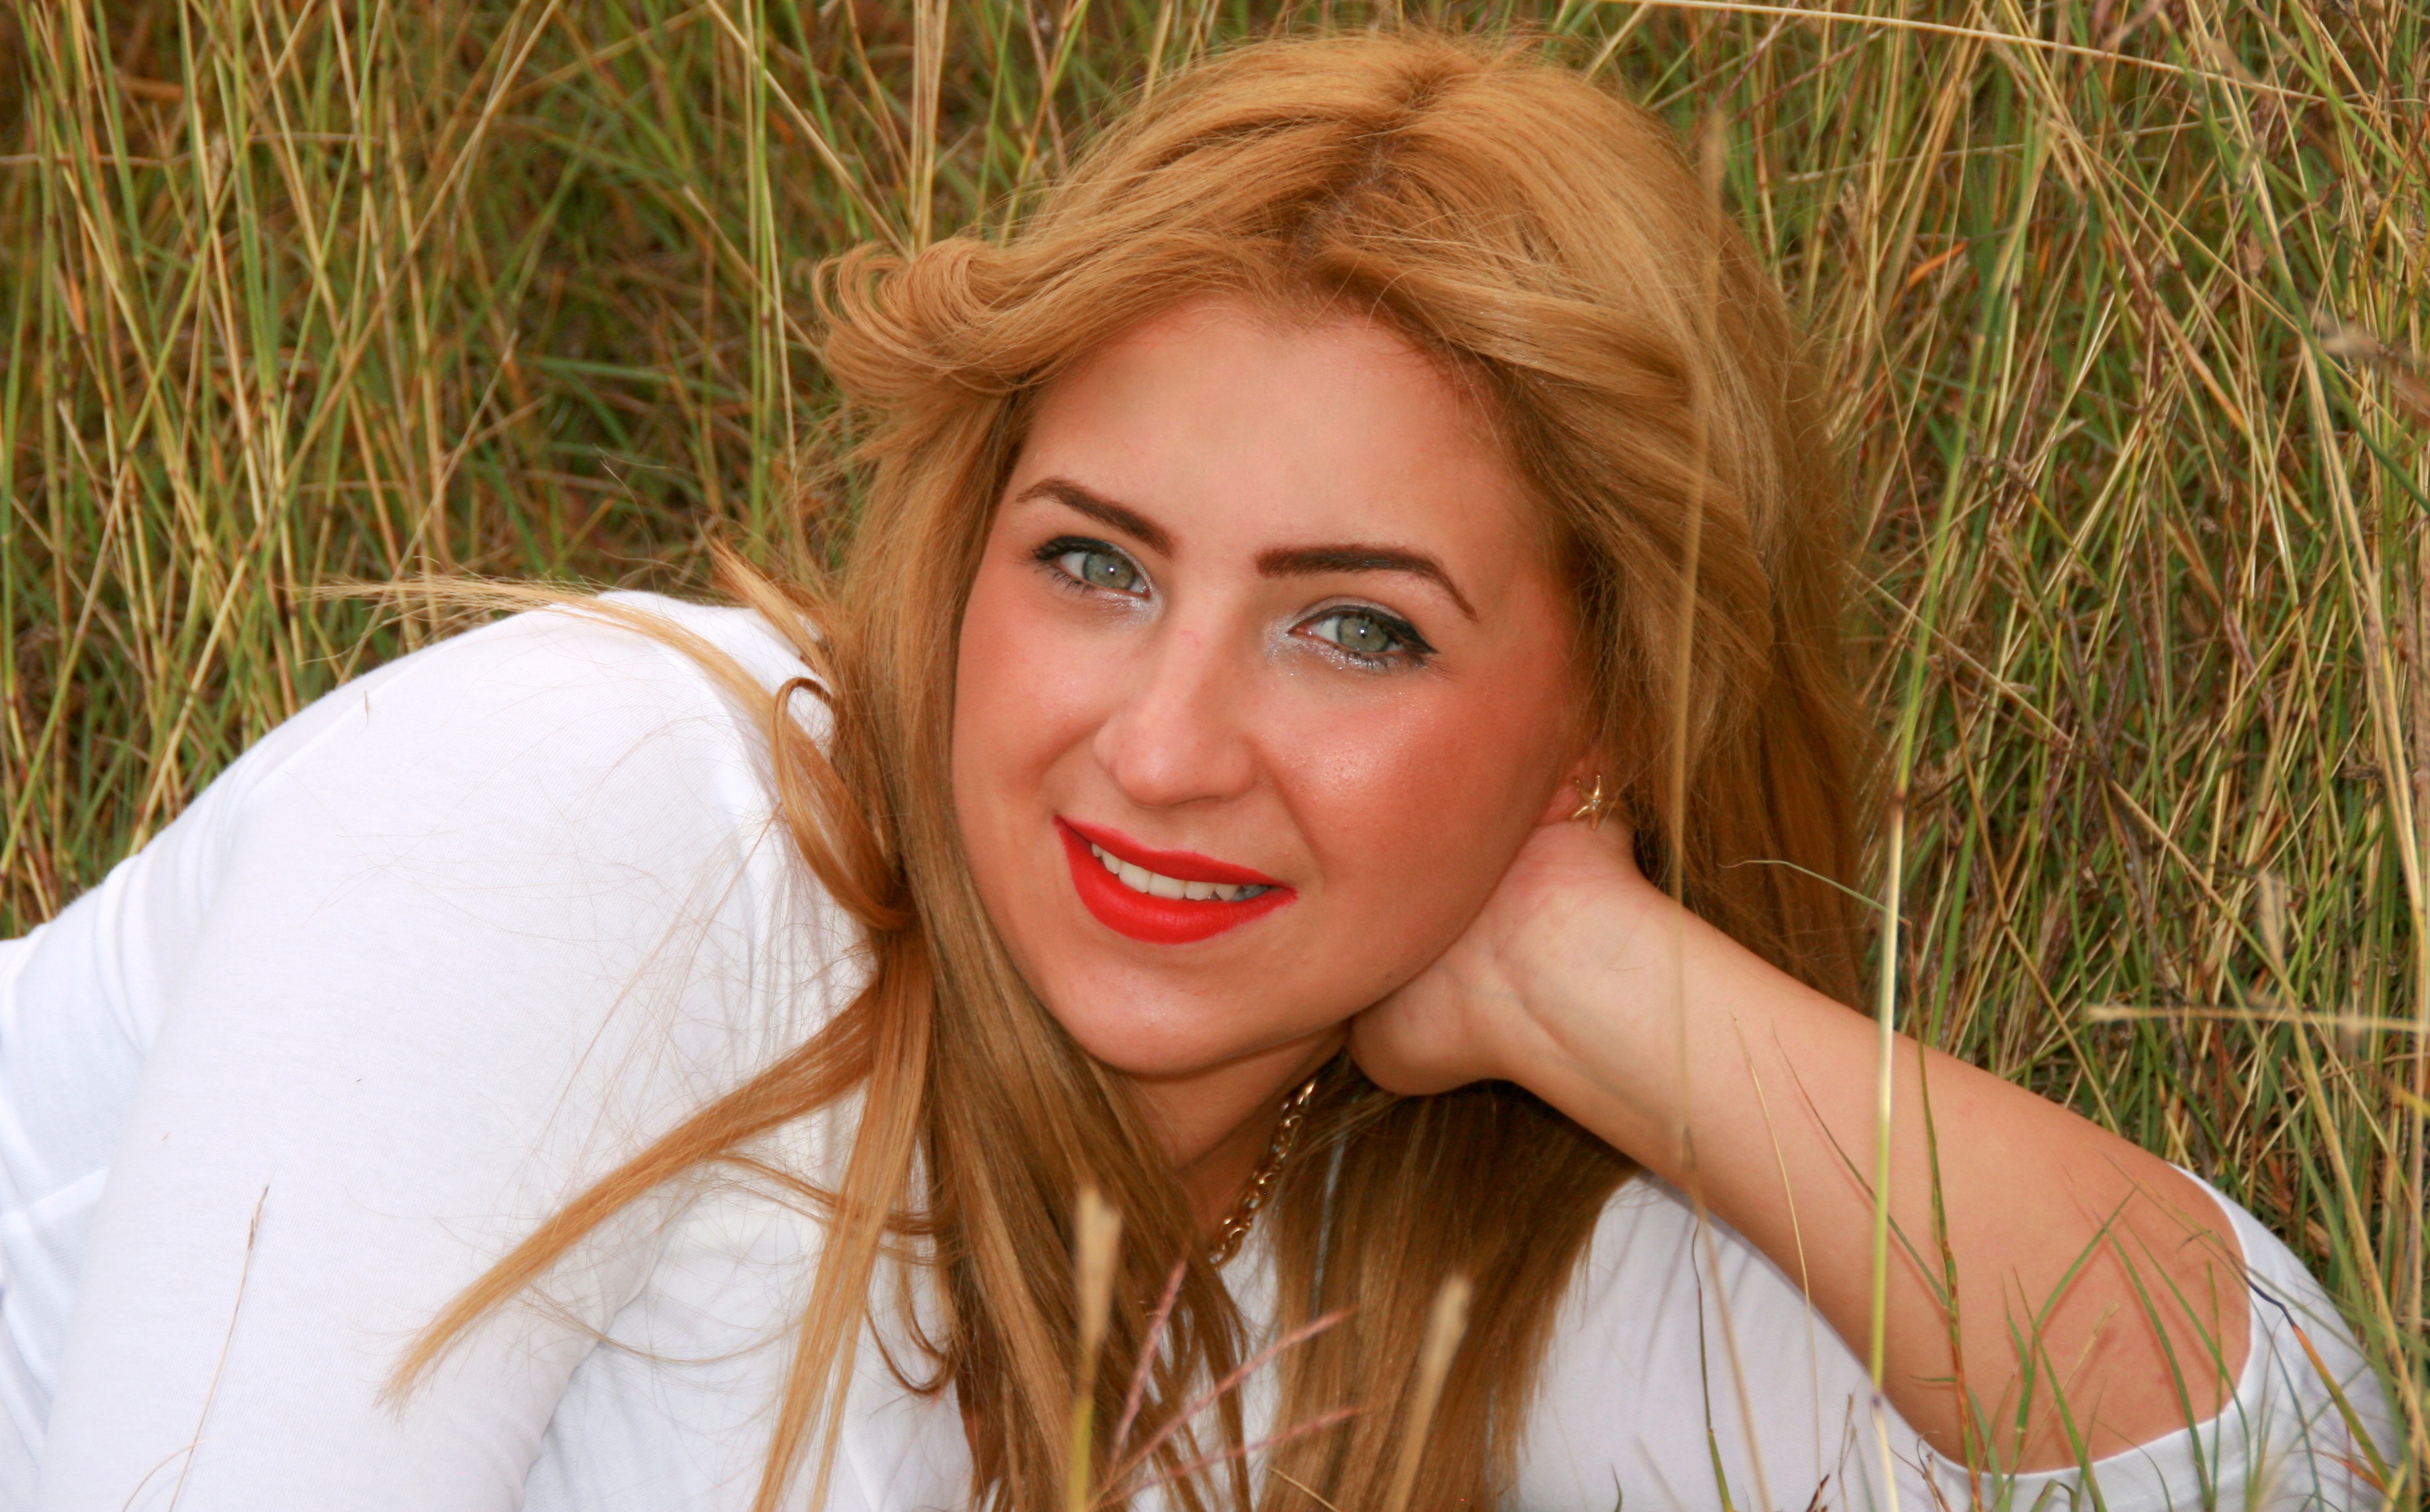
grass, person, girl, woman, hair, photography, portrait, model, spring, lady, facial expression, hairstyle, smile, long hair, face, eye, skin, beauty, blond, photo shoot, green eyes, brown hair, portrait photography, supermodel, human hair color